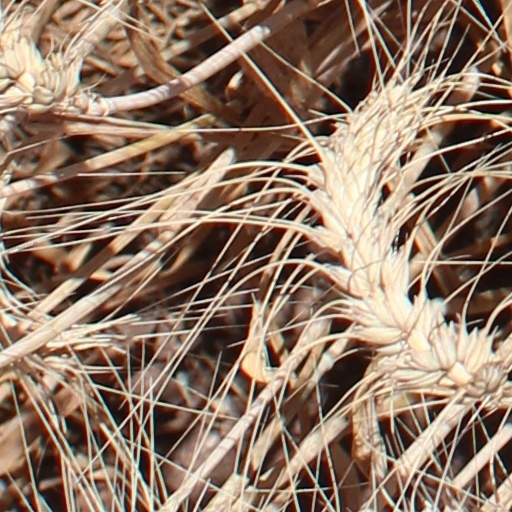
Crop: wheat